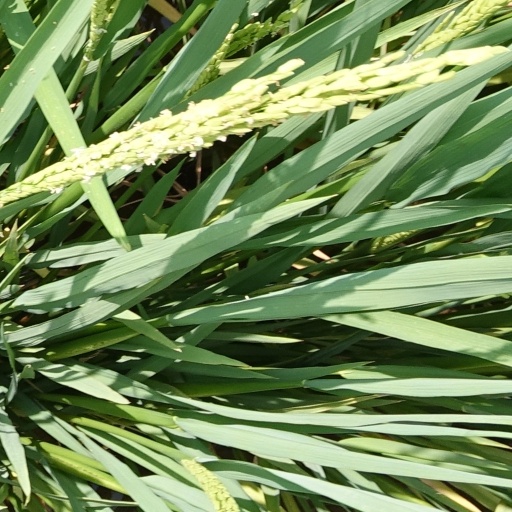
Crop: rice